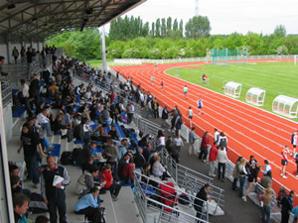
Building: Ormes Stadium
Country: France
Year built: 2004
French sports stadium This article contains translated text and the factual accuracy of the translation should be checked by someone fluent in French and English. ( November 2022 ) ( Learn how and when to remove this message ) Stade des Ormes Stade des Ormes Location within France Address 24 rue de Lompret 59160 Lomme Coordinates 50°39′22″N 2°59′28″E / 50.656°N 2.991°E / 50.656; 2.991 Owner Town of Lomme Capacity 1500 Construction Built 24 September 2004 Tenants OSM Lomme Athlétisme Lille Métropole rugby club The Ormes Stadium ( French : Stade des Ormes ) is an athletics stadium located at Lomme , France along the street Lompret and seats 1500 people. The track was resurfaced in 2020 as part of a 396,000 EUR (US$443,000) renovation. The stadium began to host racewalking competitions in 2021. References